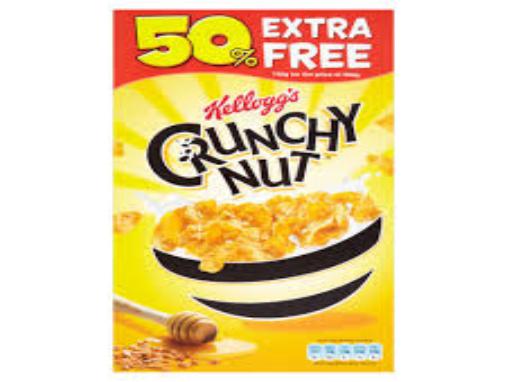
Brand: Crunchy Nut
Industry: Food